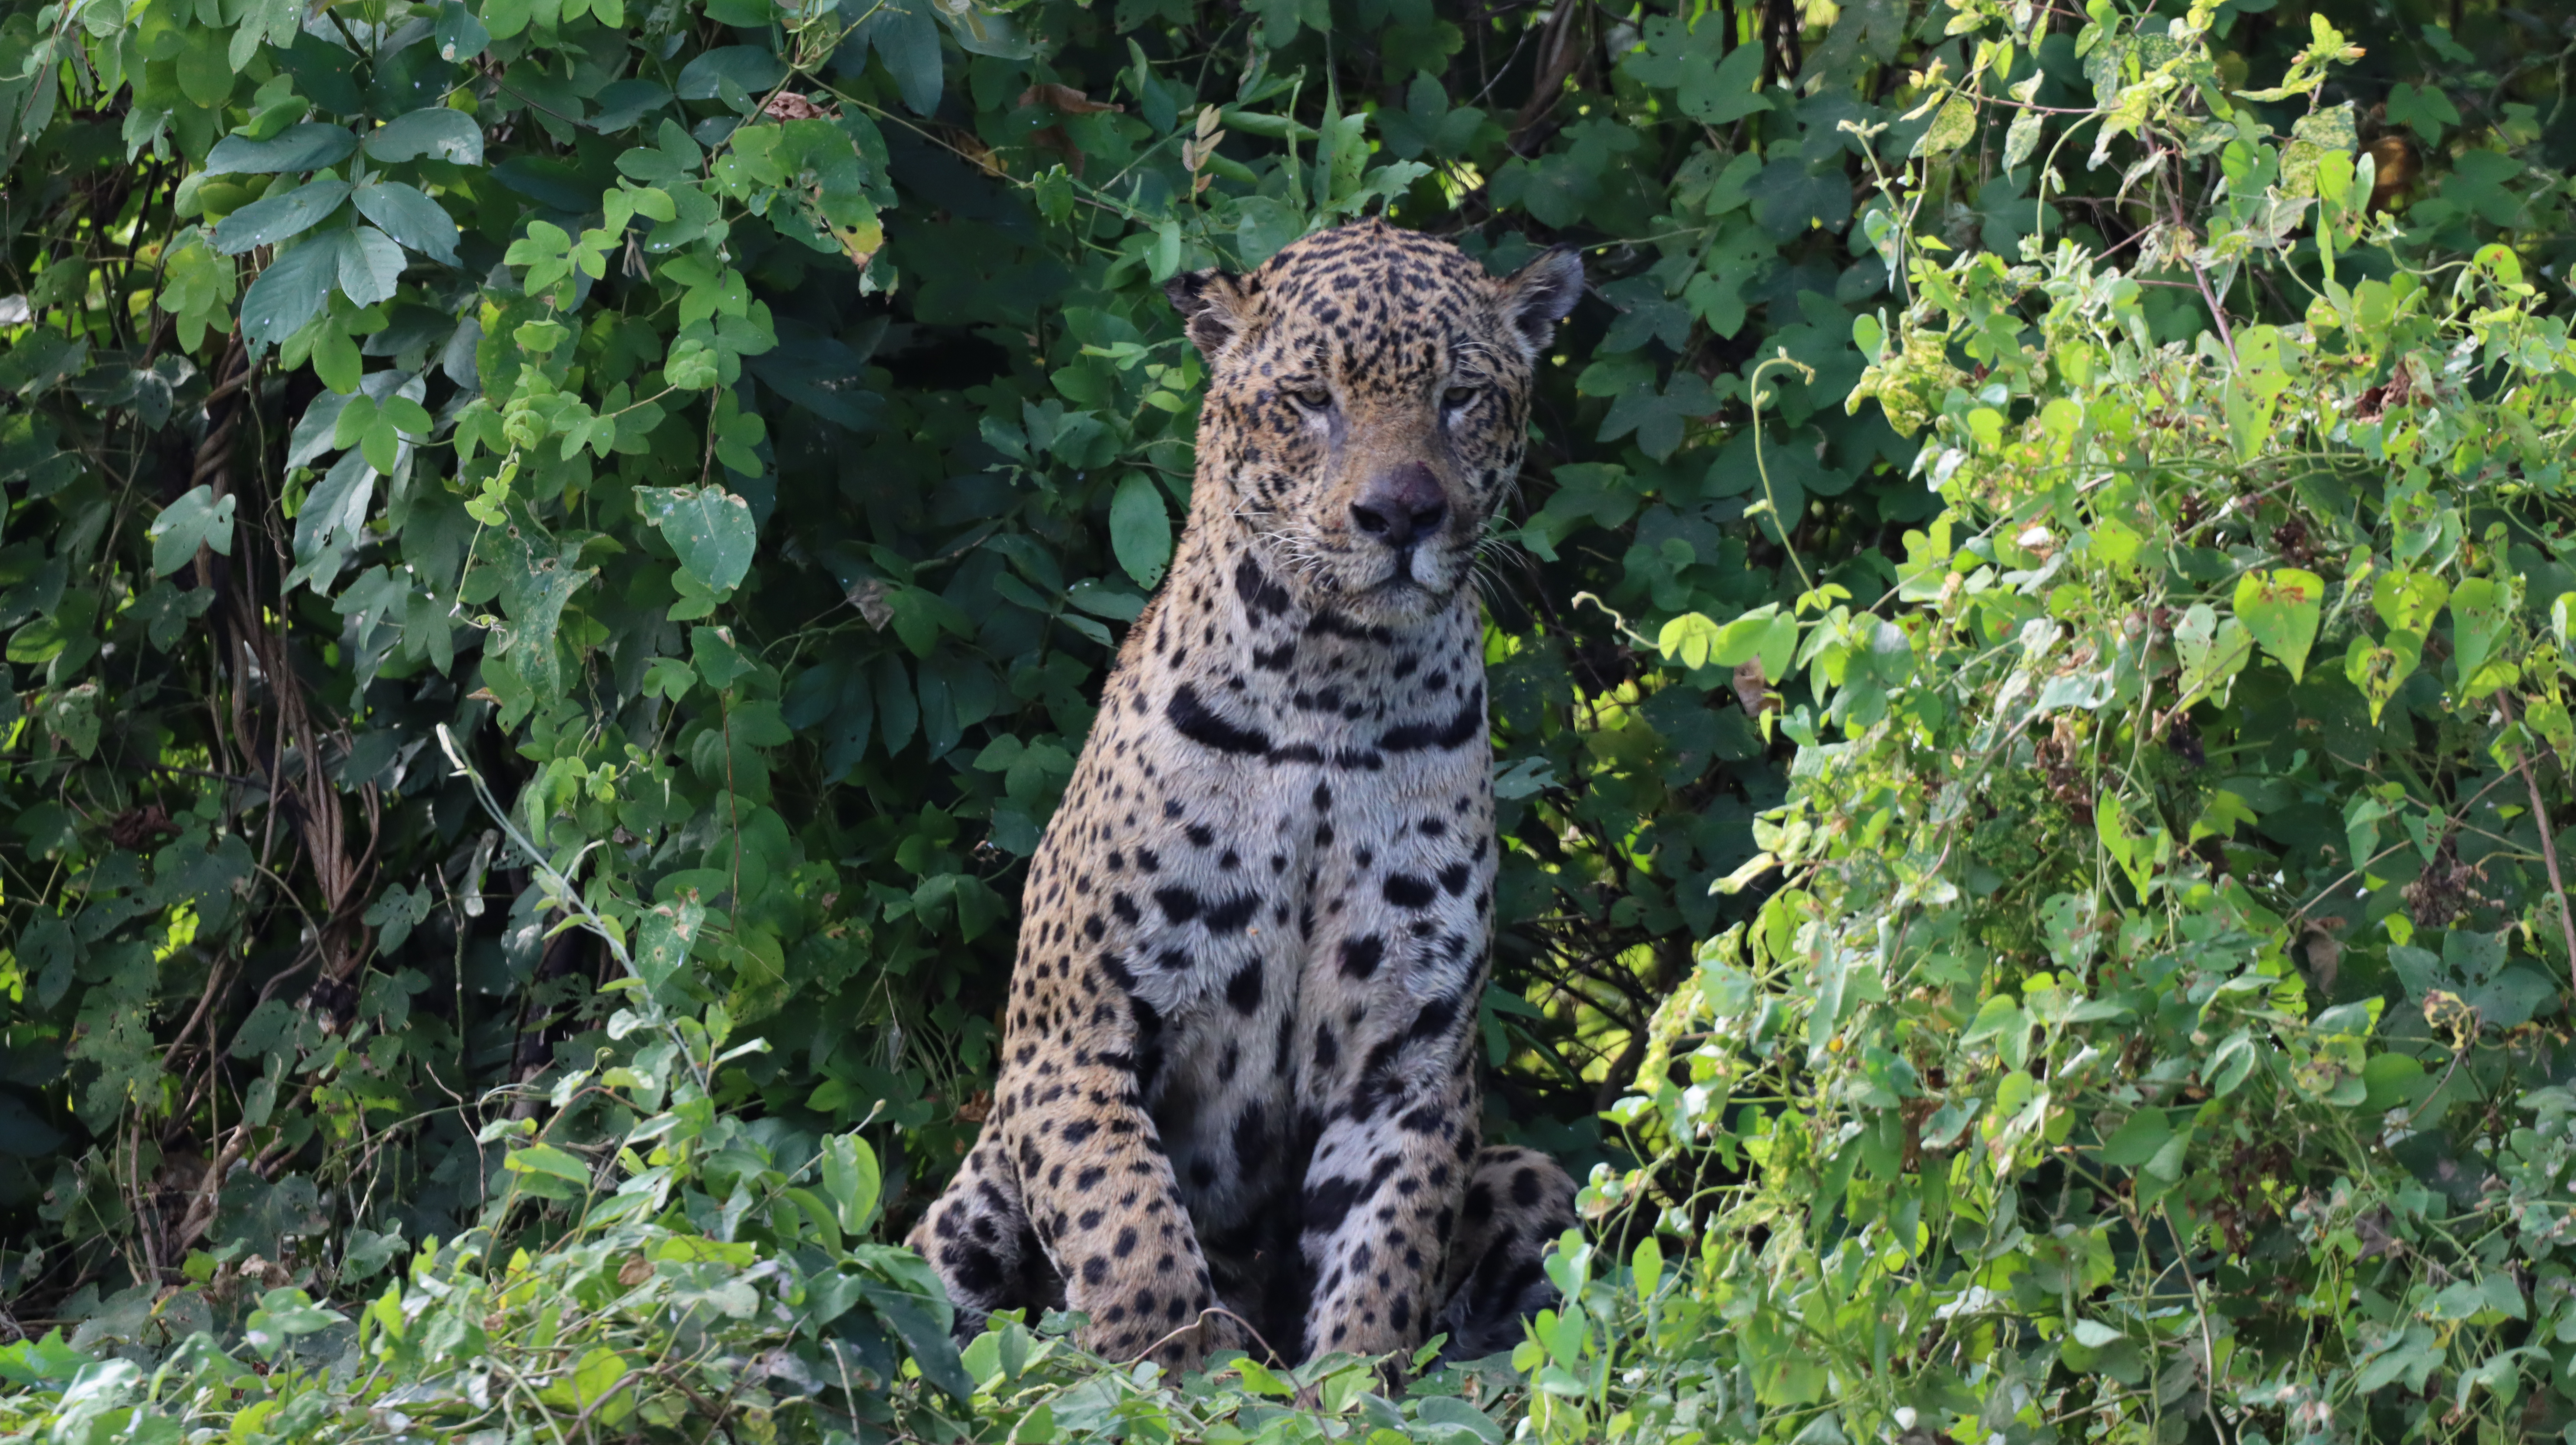
Jaguar: Kwang